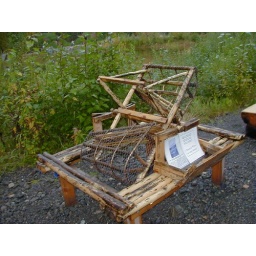
Athabaskan automatic fish catching machine - Alaska Native Heritage Center, near Anchorage AK - September 14, 2006